Alison dos Santos

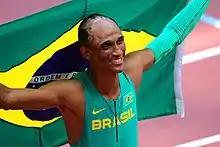
Dos Santos celebrating his Olympic bronze medal.

At the delayed 2020 Summer Olympics in Tokyo, Alison qualified for the final of the 400 metres hurdles, breaking the South American record with a time of 47.31. In the final, he won the bronze medal, breaking the South American record again by a large margin, with a time of 46.72 (he lowered his time by 0.6 seconds). Both he, Warholm and Benjamin surprisingly lowered their times: Warholm lowered the world record by almost 0.8 seconds (45.94), and Benjamin broke the Americas' record also by 0.8 seconds (46.17). The race was the strongest in 400 m hurdles history, with the three Olympic medalists running the three best times in the history of the event, all beating Kevin Young's old world record (which had lasted almost 30 years and had only fallen a month before the Olympics). Alison became the 3rd best in the history of the race at just 21 years old.